Thomas Carlyle

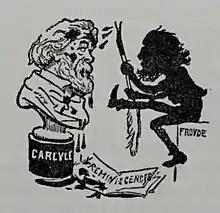
"Froude besmirching Carlyle", illustration from "Punch's Almanac", 31 December 1881

Carlyle travelled to Scotland to deliver his "Inaugural Address at Edinburgh" as Rector in April 1866. During his trip he was accompanied by John Tyndall, Thomas Henry Huxley and Thomas Erskine. One of those that welcomed Carlyle on his arrival was Sir David Brewster, Principal of the university and the commissioner of Carlyle's first professional writings for the "Edinburgh Encyclopædia". Carlyle was joined onstage by his fellow travellers, Brewster, Moncure D. Conway, George Harvey, Lord Neaves and others. Carlyle spoke extemporaneously on several subjects, concluding his address with a quote from Goethe: "Work, and despair not: "Wir heissen euch hoffen," 'We bid you be of hope!'" Tyndall reported to Jane in a three-word telegram that it was "A perfect triumph." The warm reception he received in his homeland of Scotland marked the climax of Carlyle's life as a writer. While still in Scotland, Carlyle received abrupt news of Jane's sudden death in London. Upon her death, Carlyle began to edit his wife's letters and write reminiscences of her. He experienced feelings of guilt as he read her complaints about her illnesses, his friendship with Lady Harriet Ashburton, and his devotion to his labour, particularly on "Frederick the Great". Although deep in grief, Carlyle remained active in public life.